Hawai'i Hochi Building

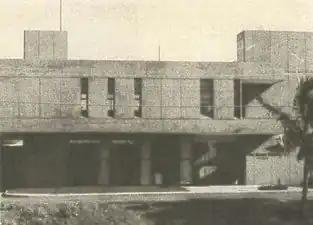
The building in 1975

The Hawai'i Hochi Building is a former newspaper headquarters in Honolulu, Hawaii. The building was designed by Japanese architect Kenzo Tange as a headquarters for the "Hawaii Hochi" Newspaper. It has been vacant since 2022. As one of Tange's only commissions in the United States, it has garnered attention from architectural scholars as well as preservationists.